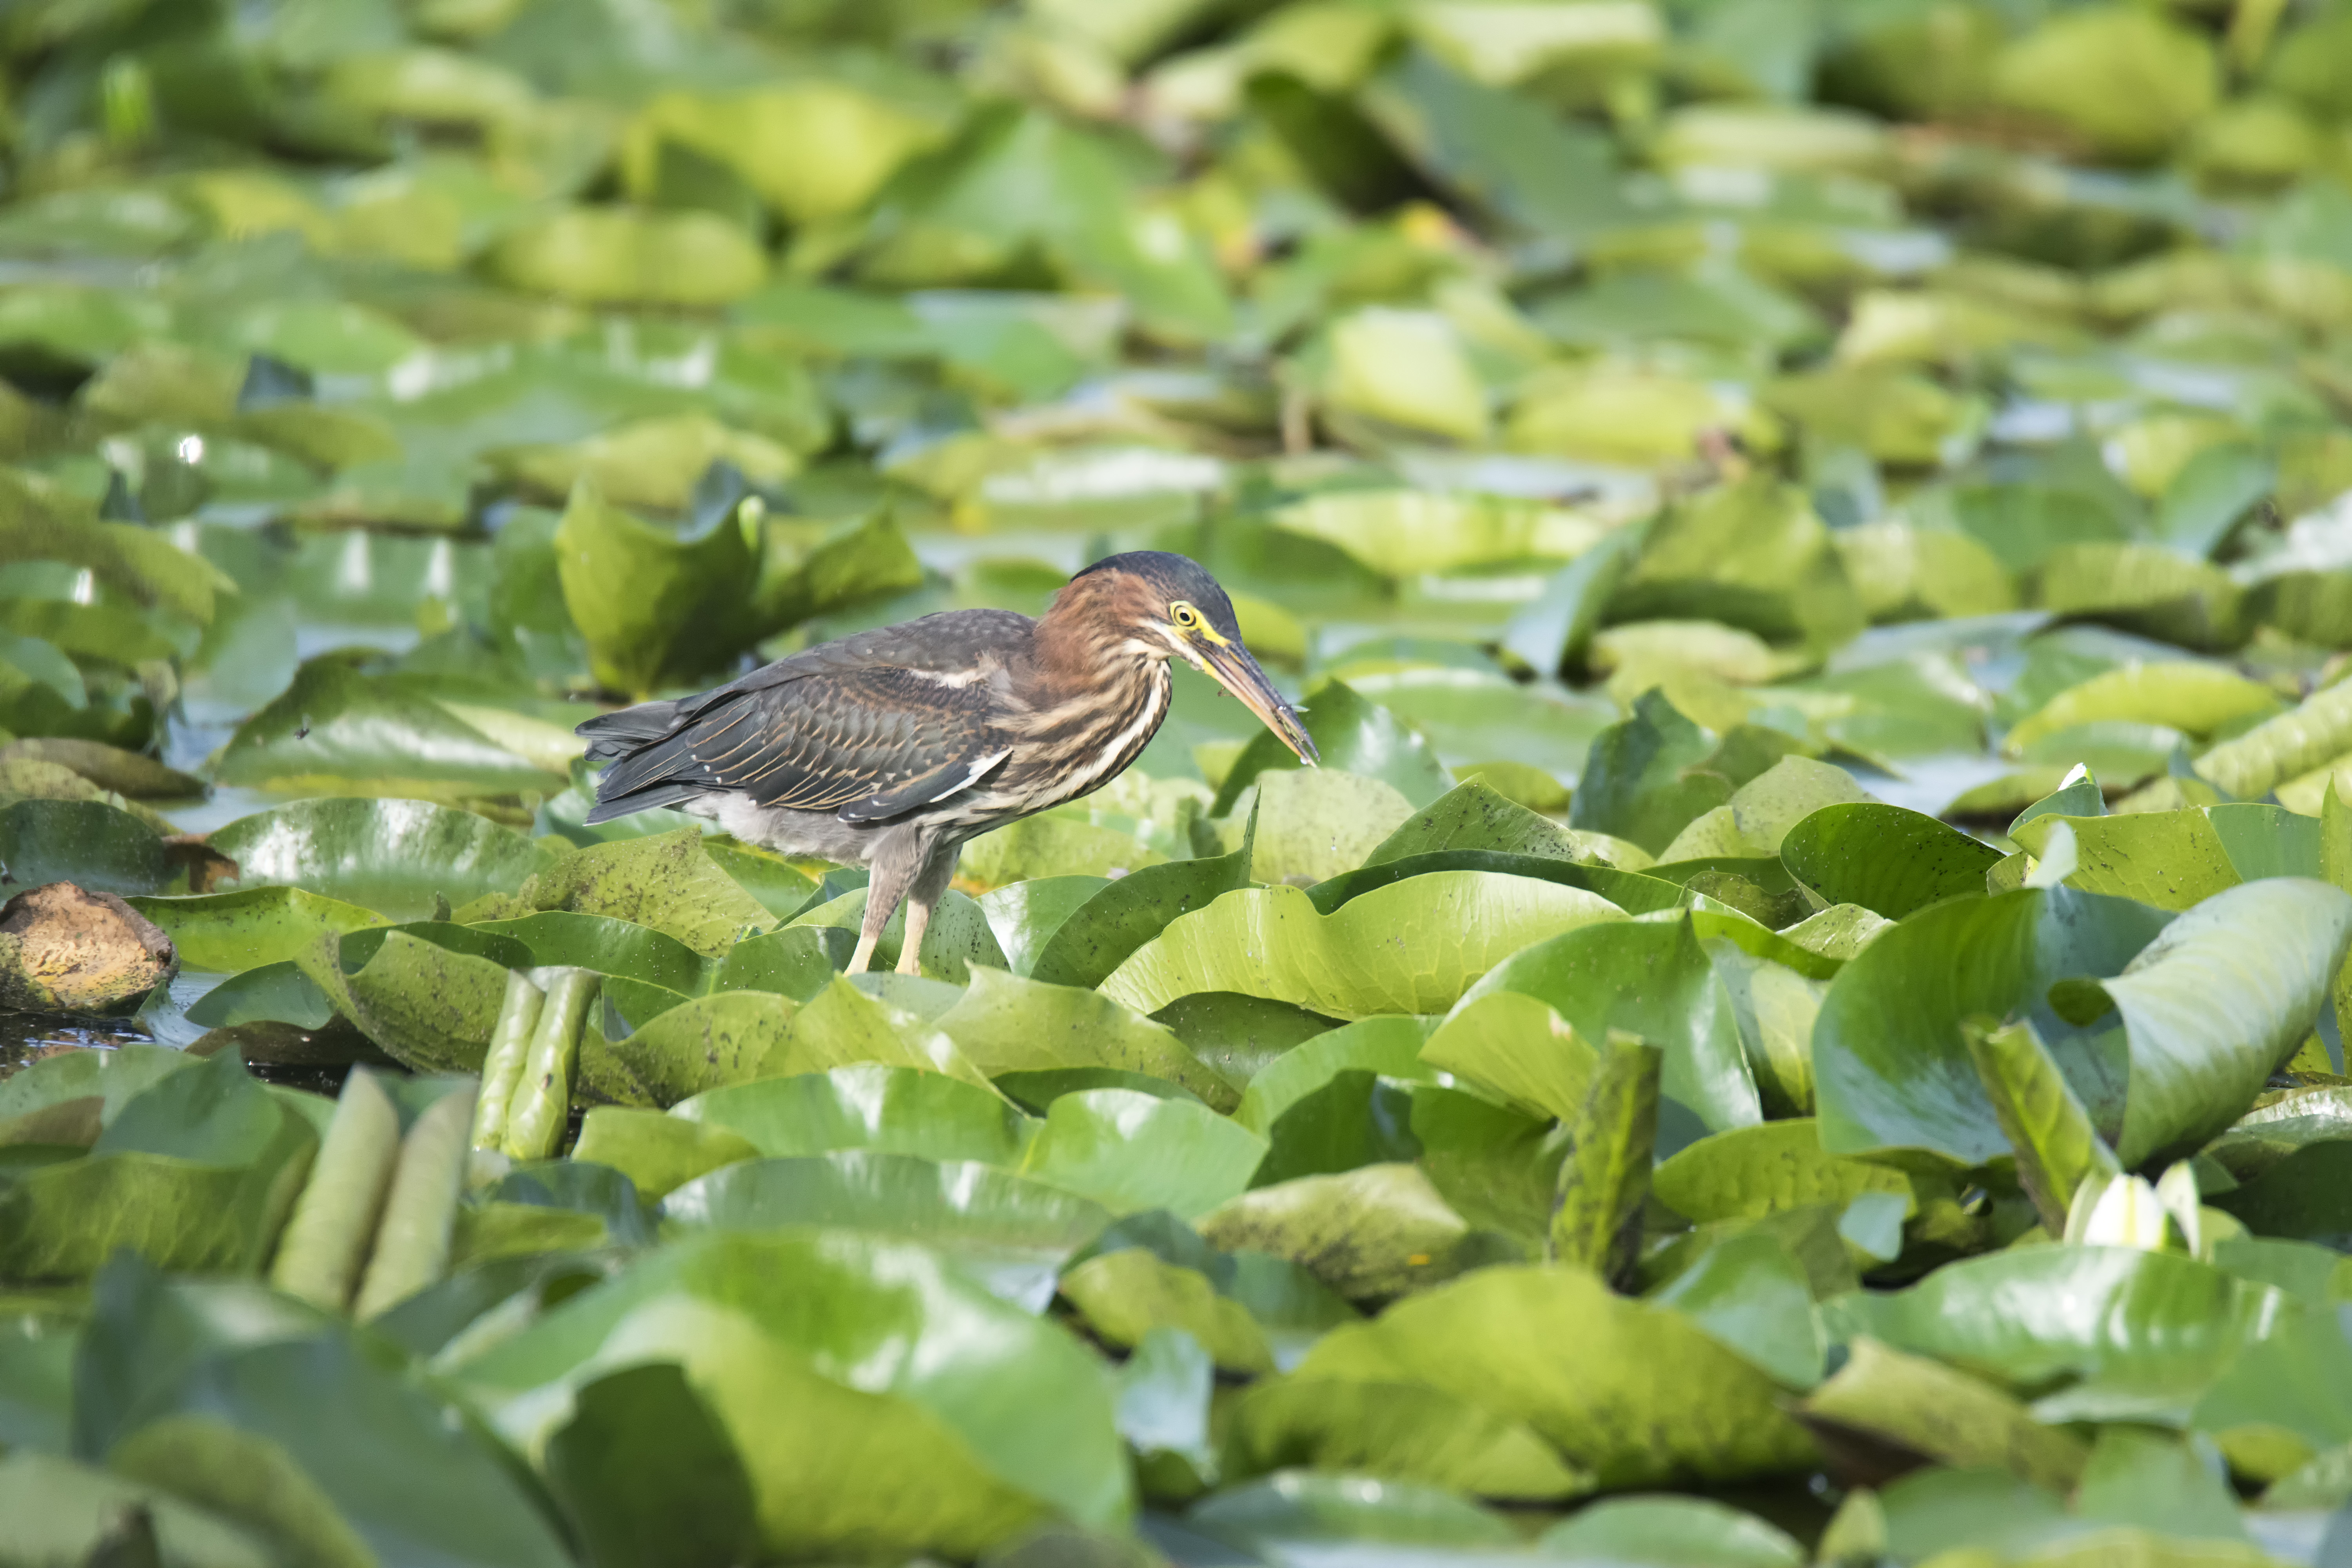
nature, bird, leaf, flower, pond, wildlife, green, jungle, beak, garden, fauna, canada, vertebrate, vert, quebec, habitat, heron, tropics, sherbrooke, oiseau, perching bird